John Carr (architect)

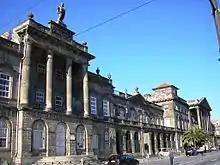
Santo António Hospital, Porto

Carr's own favourite work was Buxton Crescent in Derbyshire, an early example of multifunctional architecture. As well as hotels and lodging houses, it contained Assembly Rooms, shops, a post office and a public promenade all under one roof. On a smaller scale, the same is true of his Newark Town Hall.